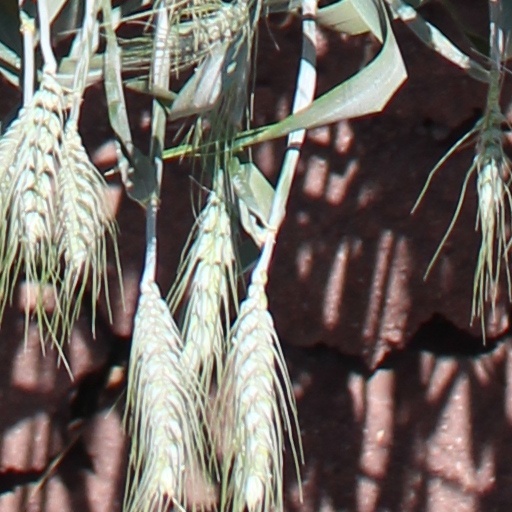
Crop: wheat